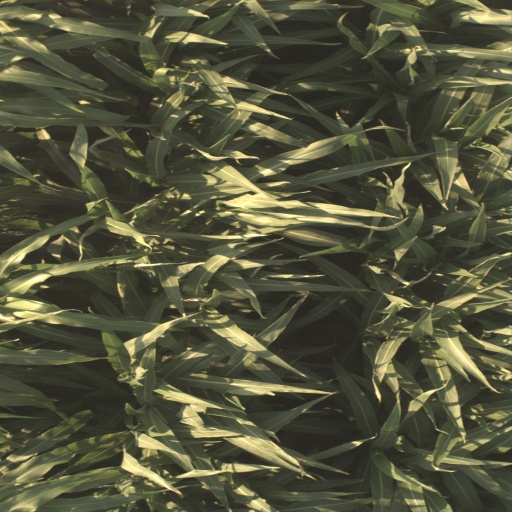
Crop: sorghum